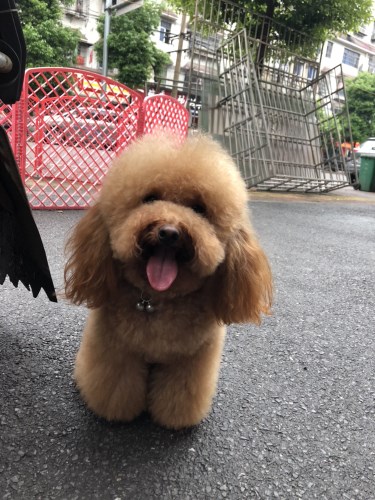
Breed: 7449-n000128-teddy